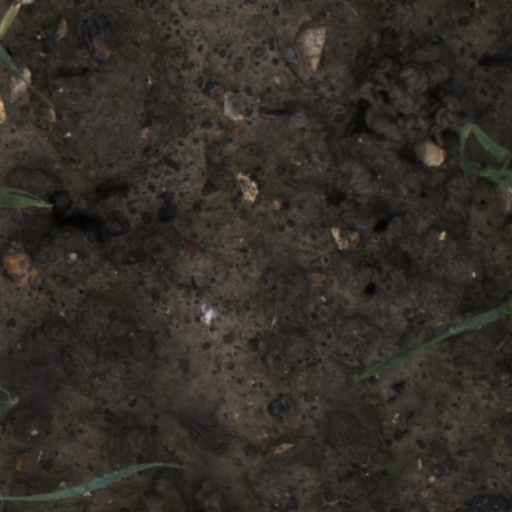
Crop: wheat